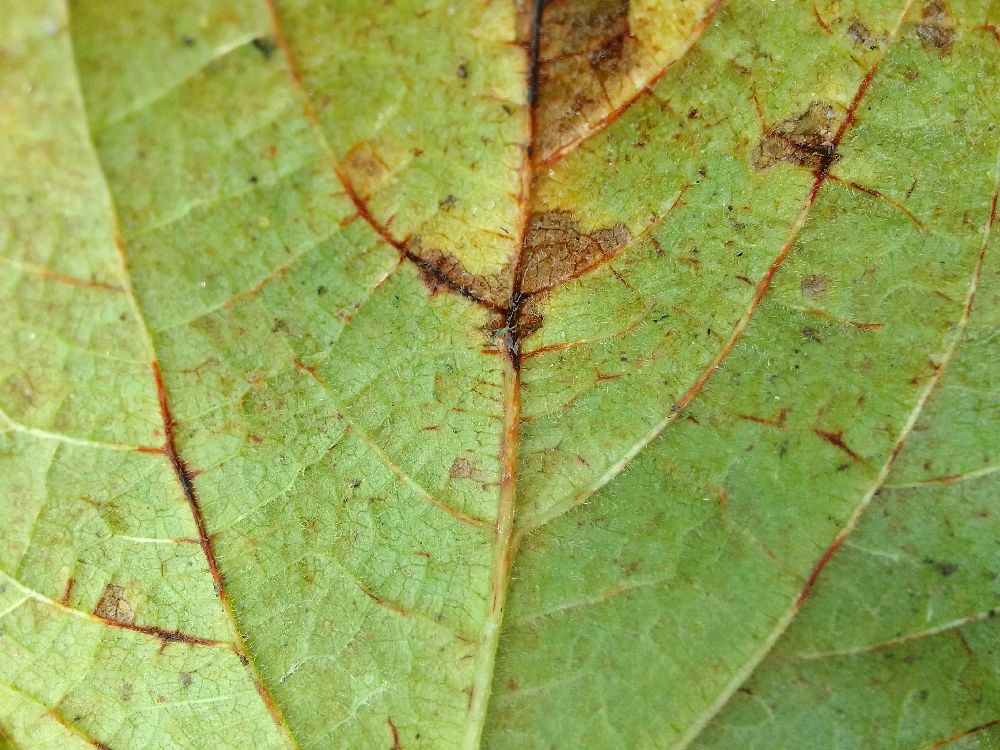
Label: anthracnose